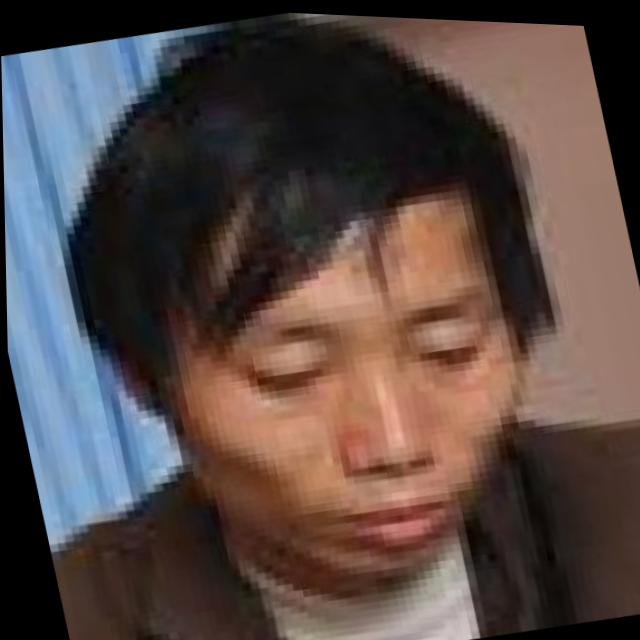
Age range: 21-44